Equestrianism

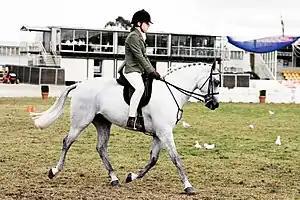
A young rider at a horse show in Australia

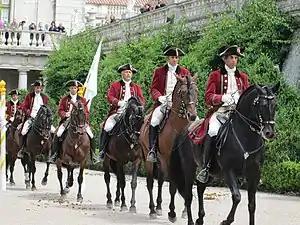
Lusitano riders of the Portuguese School of Equestrian Art, one of the "Big Four" most prestigious in the world, alongside the Cadre Noir, the Spanish Riding School, and the Royal Andalusian School.

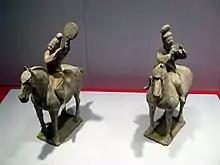
Musicians riding horses, Tang dynasty

Equestrianism (from Latin , , , 'horseman', 'horse'), commonly known as horse riding (Commonwealth English) or horseback riding (American English), includes the disciplines of riding, driving, and vaulting. This broad description includes the use of horses for practical working purposes, transportation, recreational activities, artistic or cultural exercises, and competitive sport.